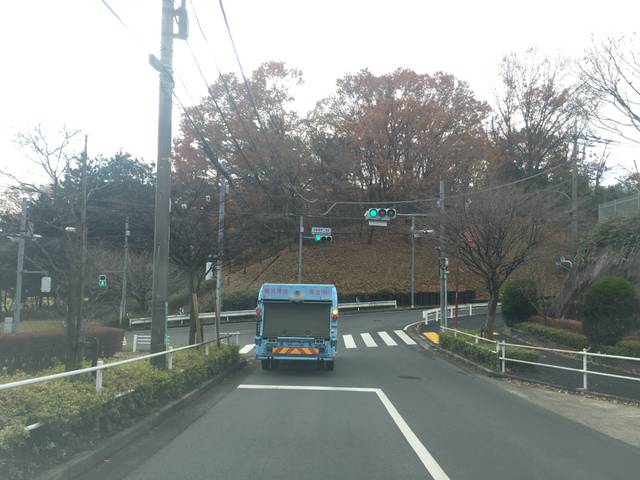
Region: Japan
Coordinates: 35.612, 139.412